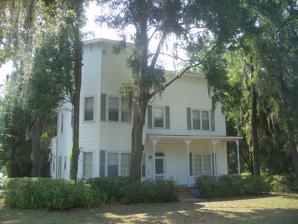
Building: South Florida Military College
Country: United States of America
Year built: 1895
United States historic place South Florida Military College U.S. National Register of Historic Places Show map of Florida Show map of the United States Location Bartow , Florida Coordinates 27°53′09″N 81°50′33″W / 27.8858°N 81.8425°W / 27.8858; -81.8425 Built 1895 Architectural style Frame Vernacular NRHP reference No. 72000349 Added to NRHP July 24, 1972 The South Florida Military and Educational Institute was established in 1895 by Evander M. Law in Bartow , Florida , United States , and is considered one of several predecessors of the University of Florida. It was renamed the South Florida Military College in 1903 and was granted the authority to confer degrees. The school stressed scientific and technological studies. The college was abolished in 1905 by the Buckman Act and some of its civil engineering equipment was transferred to the University of Florida at Gainesville. The college's remaining building is a historic site located at 1100 South Broadway which served as a dormitory, and after the college's closure as a private home. On July 24, 1972, it was added to the National Register of Historic Places . References